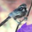
Label: bird